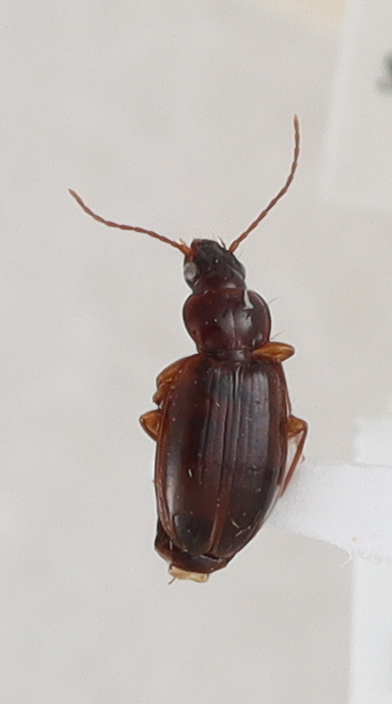
Scientific name: Trechus obtusus
Plot: 14
Trap: W
Collected: 20210825